Kulwant Roy

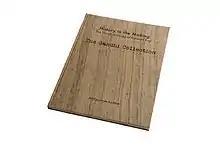
History in the Making- Gandhi Collection

The book launch and exhibition of 'History in the Making – The visual archives of Kulwant Roy' was organised at Teen Murti, New Delhi in April 2010. Mrs. Gursharan Kaur, wife of India's Prime Minister Manmohann Singh, was invited as a special guest at the occasion., 'History in the Making – The visual archives of Kulwant Roy' was launched at Mayfair's Nehru Centre, London by the High Commissioner of India in May 2010. Book launch and exhibition of History in the making – The visual archives of Kulwant Roy took place at Morlaix France in September 2010. A collector's edition called 'History in the Making, Visual Archives of Kulwant Roy- Gandhi Collection' was published by the India Photo Archive Foundation with only 200 copies.